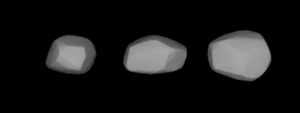
(1436) Salonta est un astéroïde de la ceinture principale d'astéroïdes.